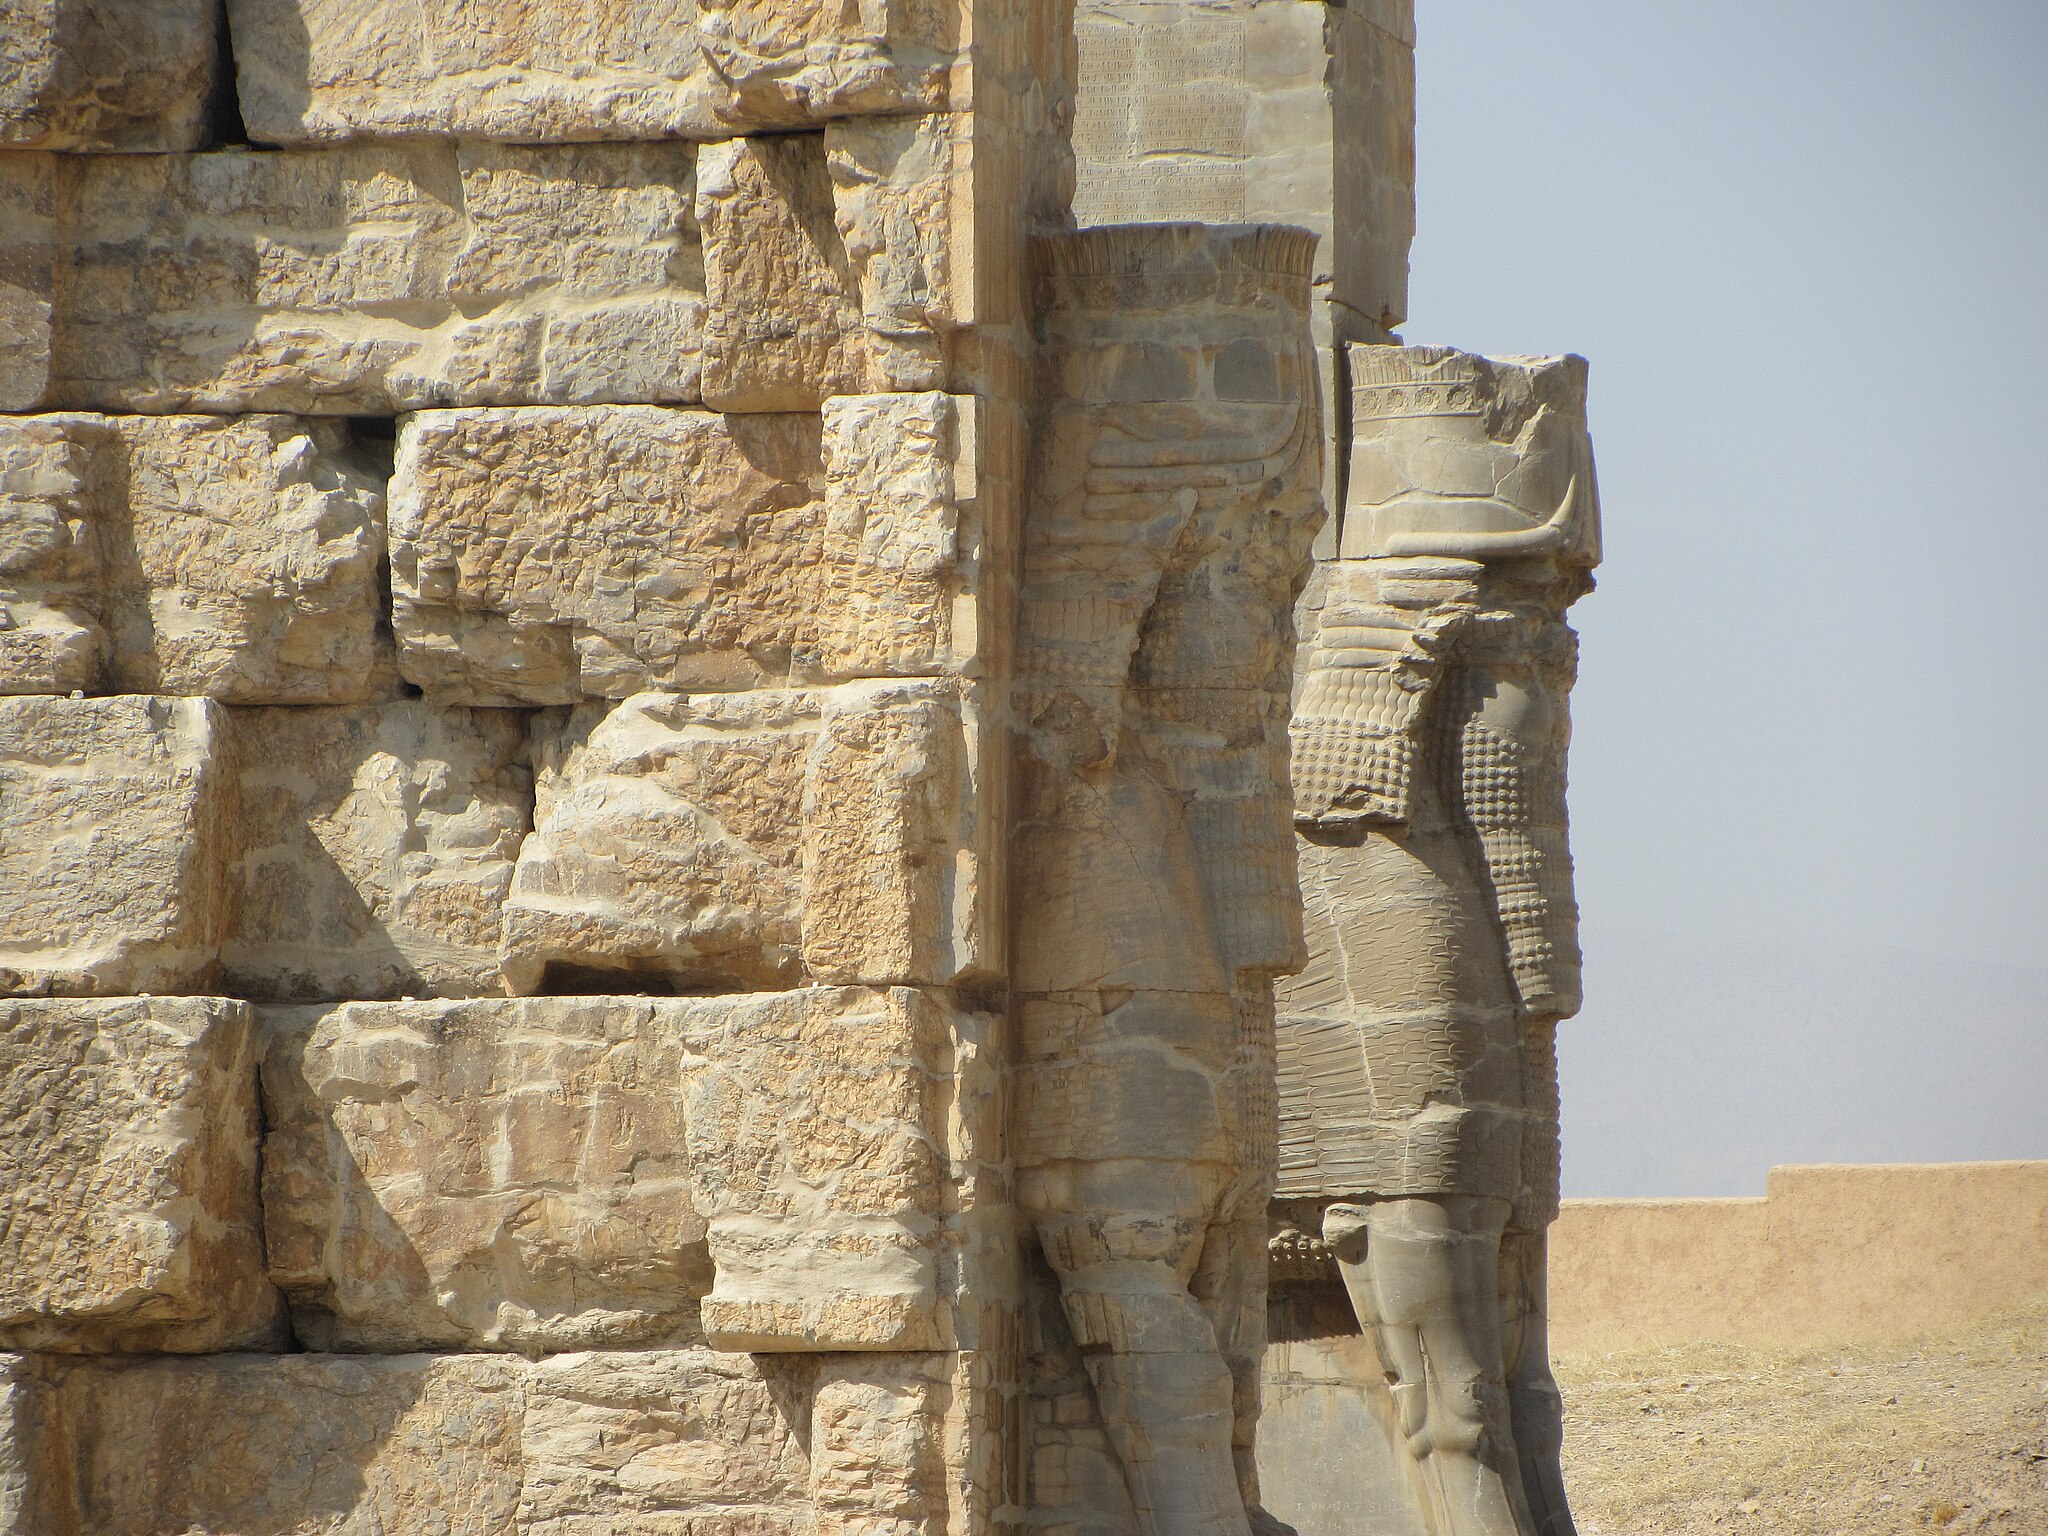
Title: Gate of All Nations 04
Date: 2011-01-01 04:11:16
Categories: Images from Wiki Loves Monuments 2018, Self-published work, Cultural heritage monuments in Iran with known IDs, Uploaded via Campaign:wlm-ir, Images from Wiki Loves Monuments in Marvdasht, 2011 in Persepolis, Images from Wiki Loves Monuments 2018 in Iran, Iran photographs taken on 2011-01-01, Details of Gate of All Nations